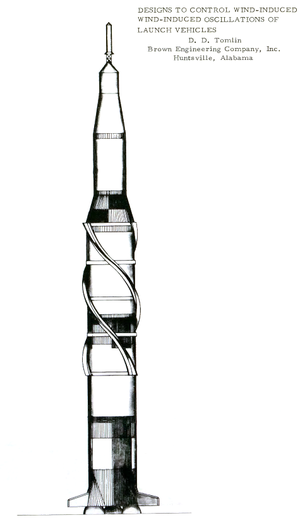
Proposition de turbulateurs hélicoïdaux pour limiter les efforts consécutifs aux lâchers périodiques de tourbillons de Bénard-Karman dû au vent météo sur le pas de tir. Cette proposition ne fut pas retenue (il aurait fallu que la fusée abandonne ces turbulateurs avant son décollage). À la place, la fusée fut tenue latéralement par un certain nombre de bras.
Un turbulateur est un dispositif qui vise à transformer une couche limite laminaire en une couche limite turbulente. Un écoulement turbulent peut en effet être souhaité sur certaines surfaces porteuses de l’aile ou dans des applications industrielles telles que les échangeurs de chaleur et pour le mélange de fluides. Le terme «turbulateur» est appliqué à diverses applications et est utilisé comme dérivé du mot turbulent. On utilise le mot turbulateur aux États-Unis ainsi que dans d’autre pays comme une marque, comme pièce de machine utilisé entre autres dans des tambours rotatifs, des stérilisateurs, des fours a tranfert de chaleurs, des machines de mélange et de bouletage ainsi que des ventilateurs de déstratification pour des utilisations horticoles.
Une allée de tourbillons de Karman ou allée de Bénard-Von Karman est un motif périodique de tourbillons causés par la séparation instable d'un écoulement autour de corps peu profilés. Une allée de tourbillons ne peut s'observer qu'à l'intérieur d'un intervalle donné de nombres de Reynolds, généralement entre un système de tourbillons attaché à l'obstacle et la turbulence.